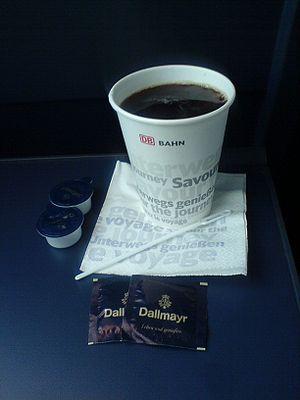
Alois Dallmayr, généralement abrégé en Dallmayr, est la plus grande épicerie fine d'Europe, et l'une des marques de café allemandes les plus connues : la société Dallmayr a plus de 300 ans d'histoire et reste aujourd'hui encore une affaire familiale. Le groupe a été divisé en 4 secteurs d'activités: « Produits fins et Gastronomie »